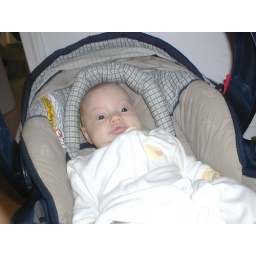
Kaylee in her car seat